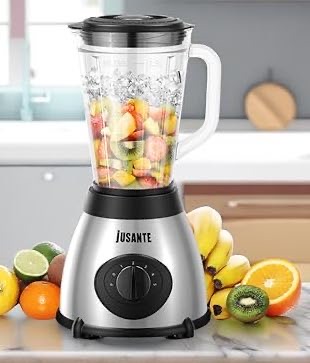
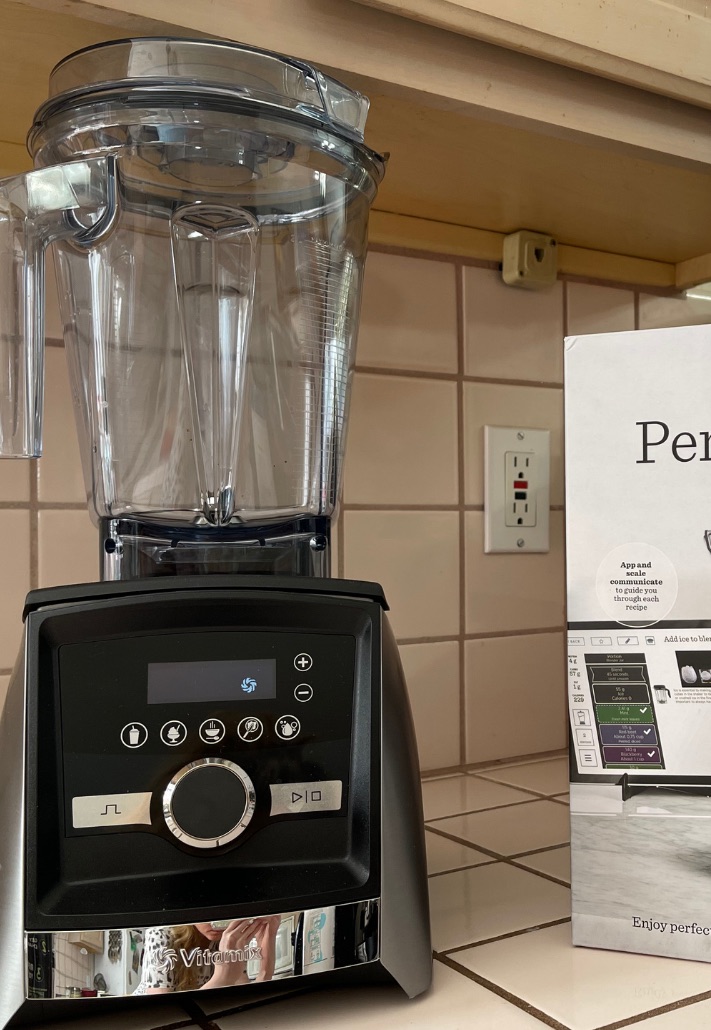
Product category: items_blender
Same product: no